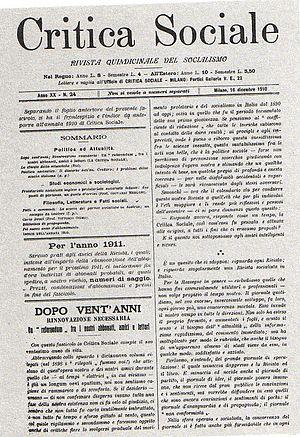
Critica Sociale est un magazine italien d'inspiration socialiste, fondé le 15 janvier 1891 à Milan par Filippo Turati.